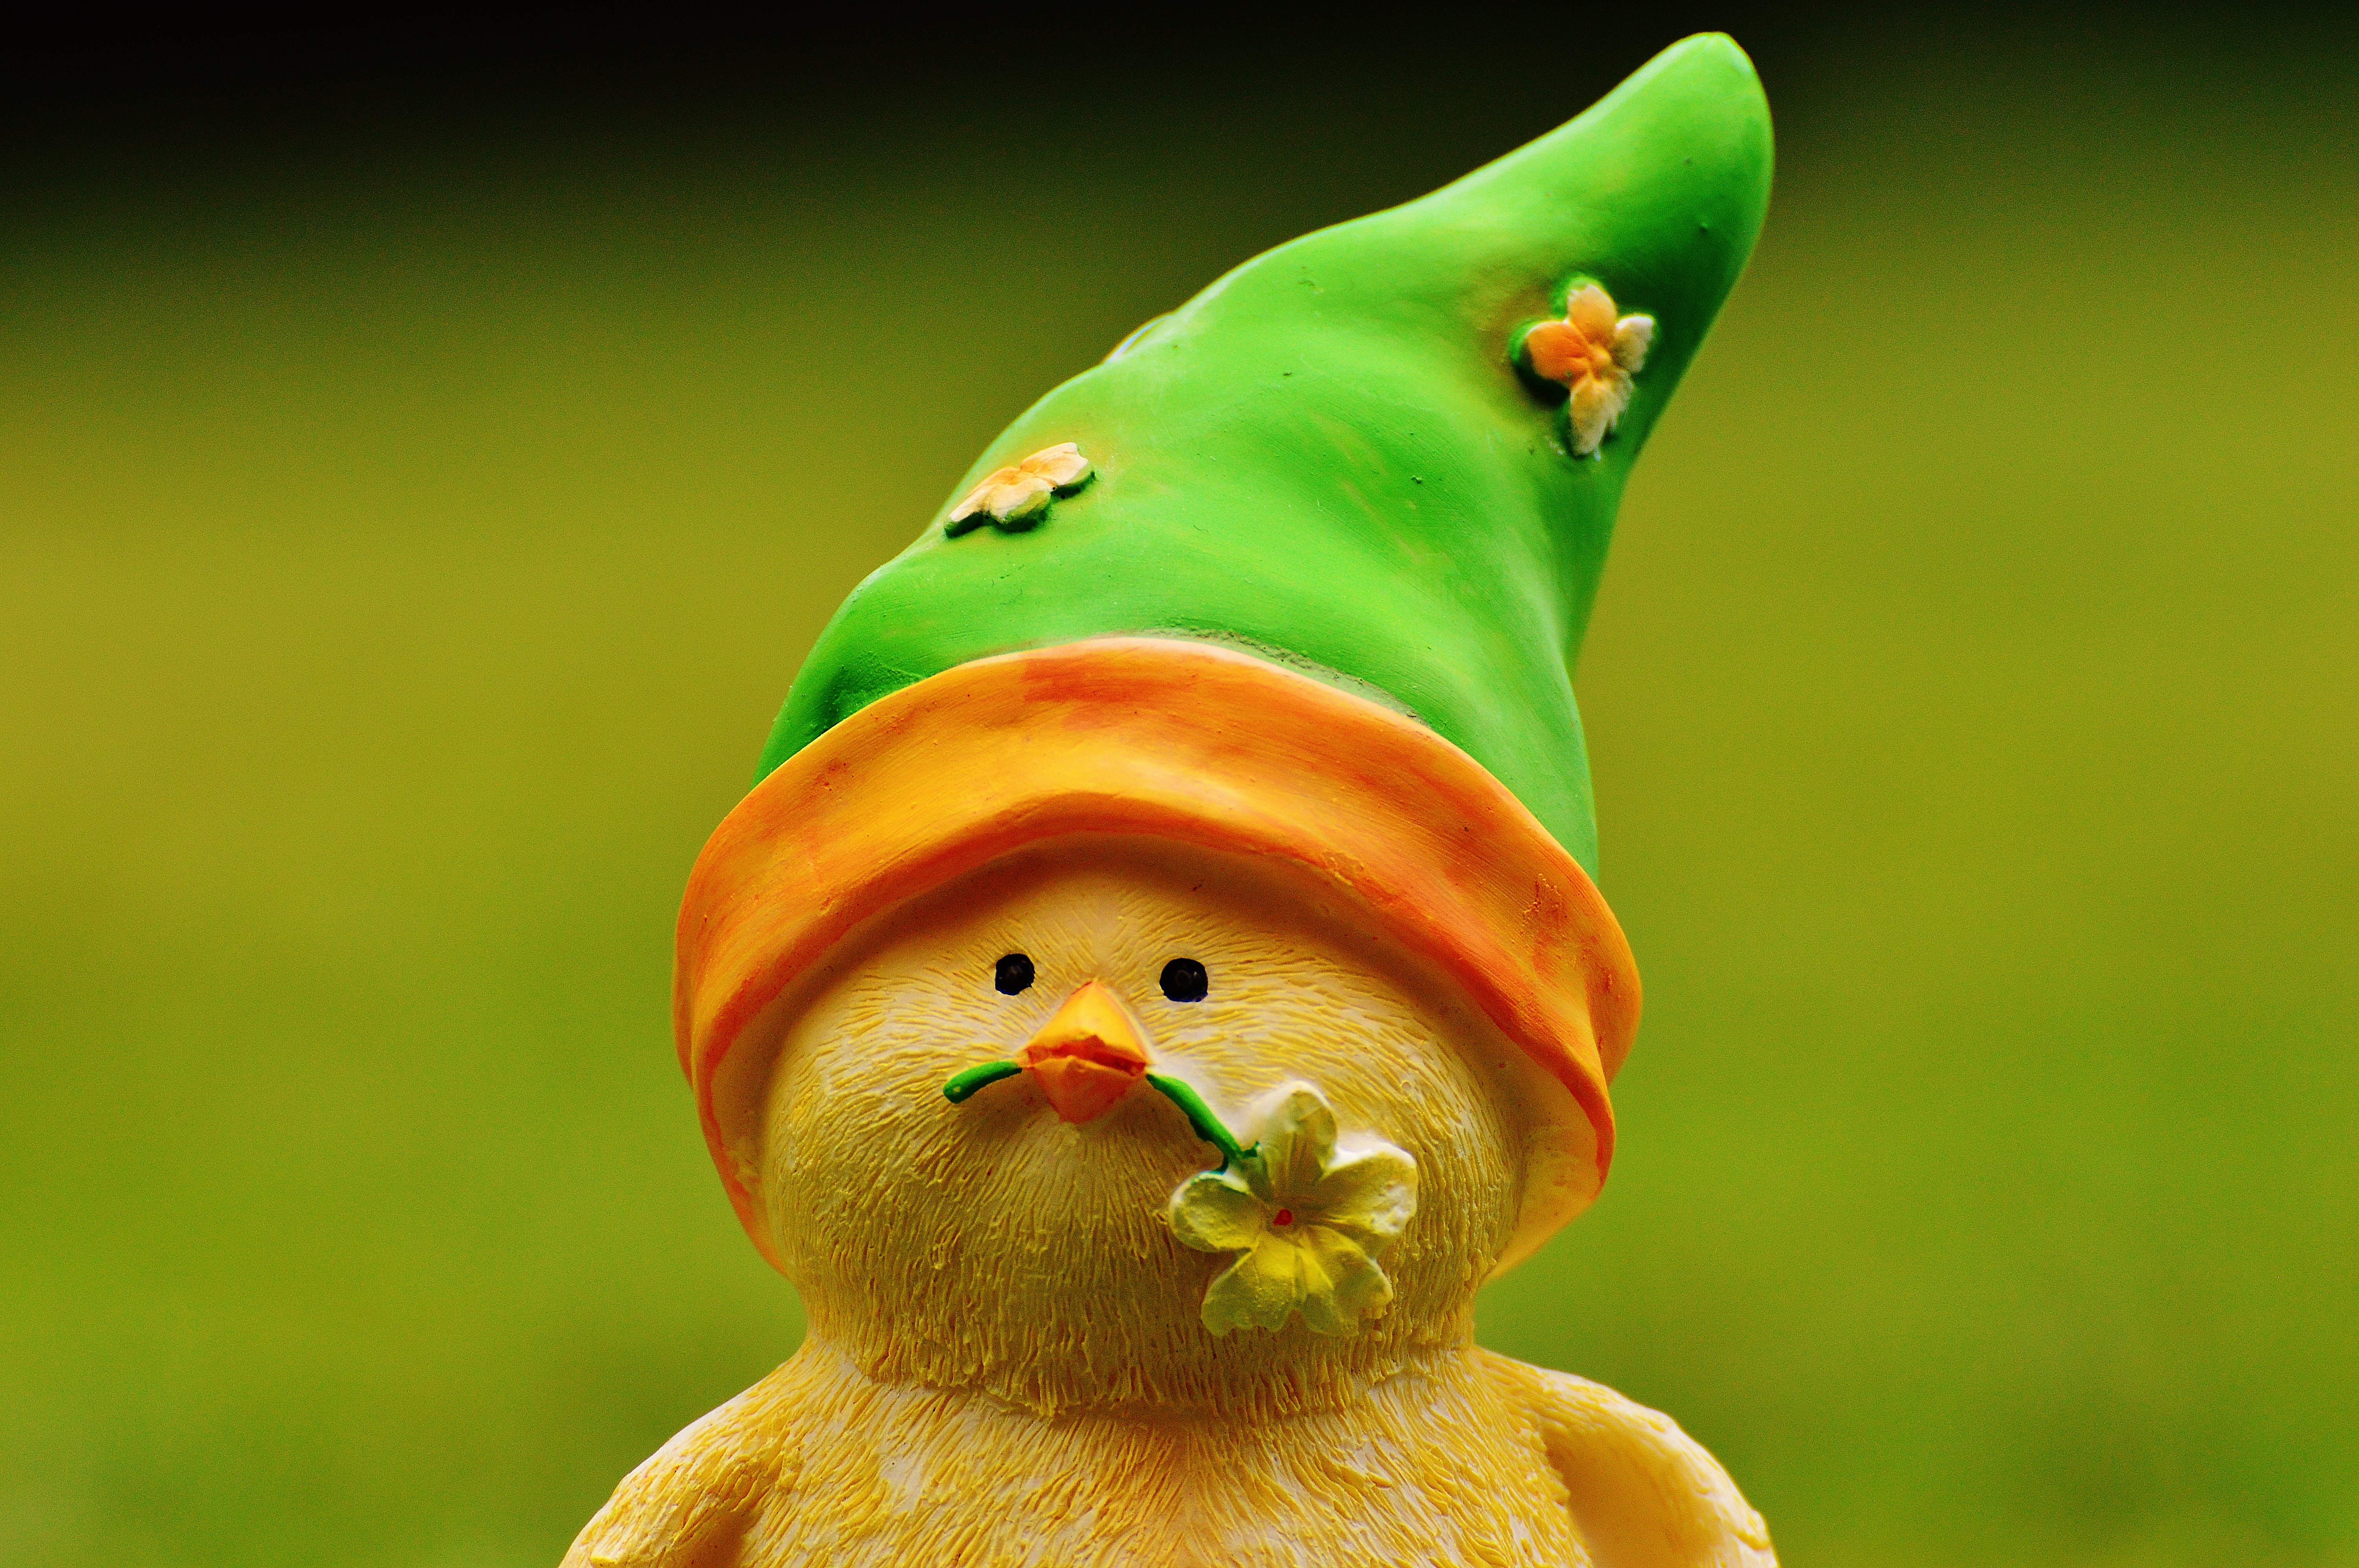
sweet, flower, cute, floral, decoration, spring, green, insect, small, amphibian, yellow, invertebrate, close up, figure, funny, easter, chicks, macro photography, young bird, easter theme